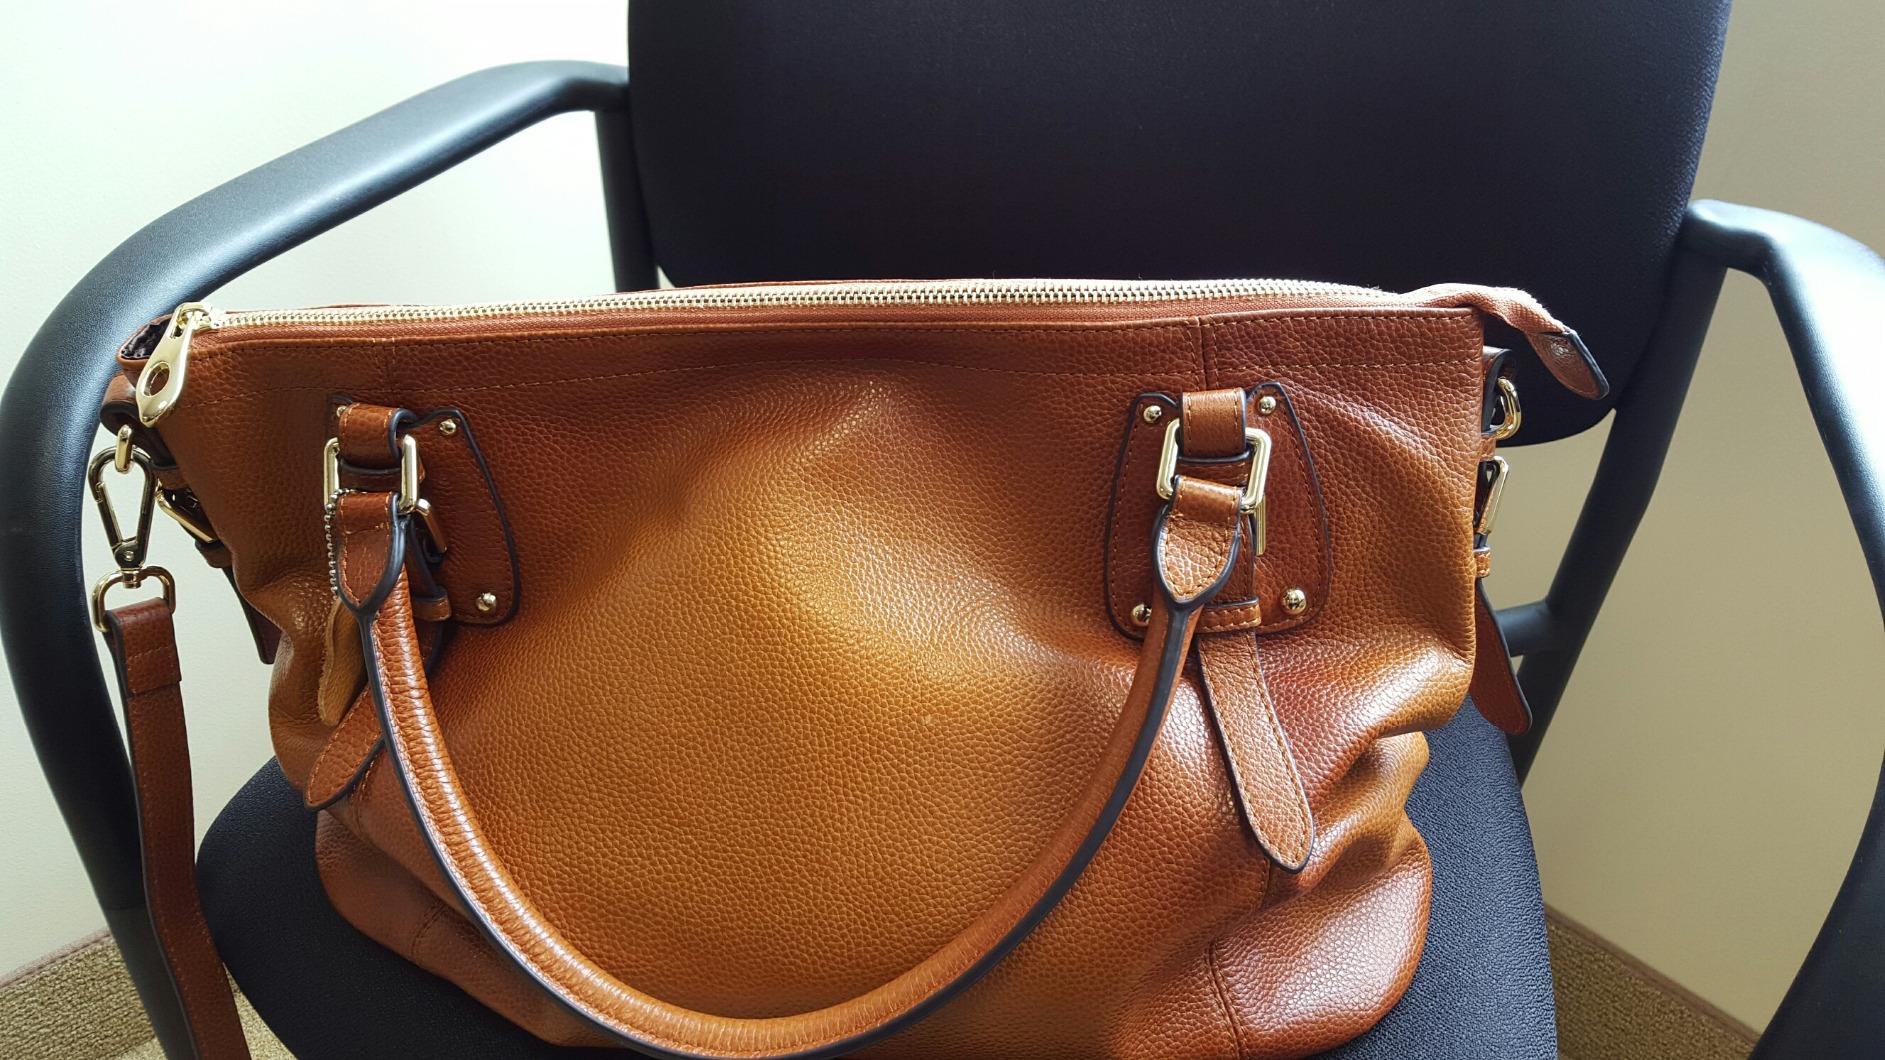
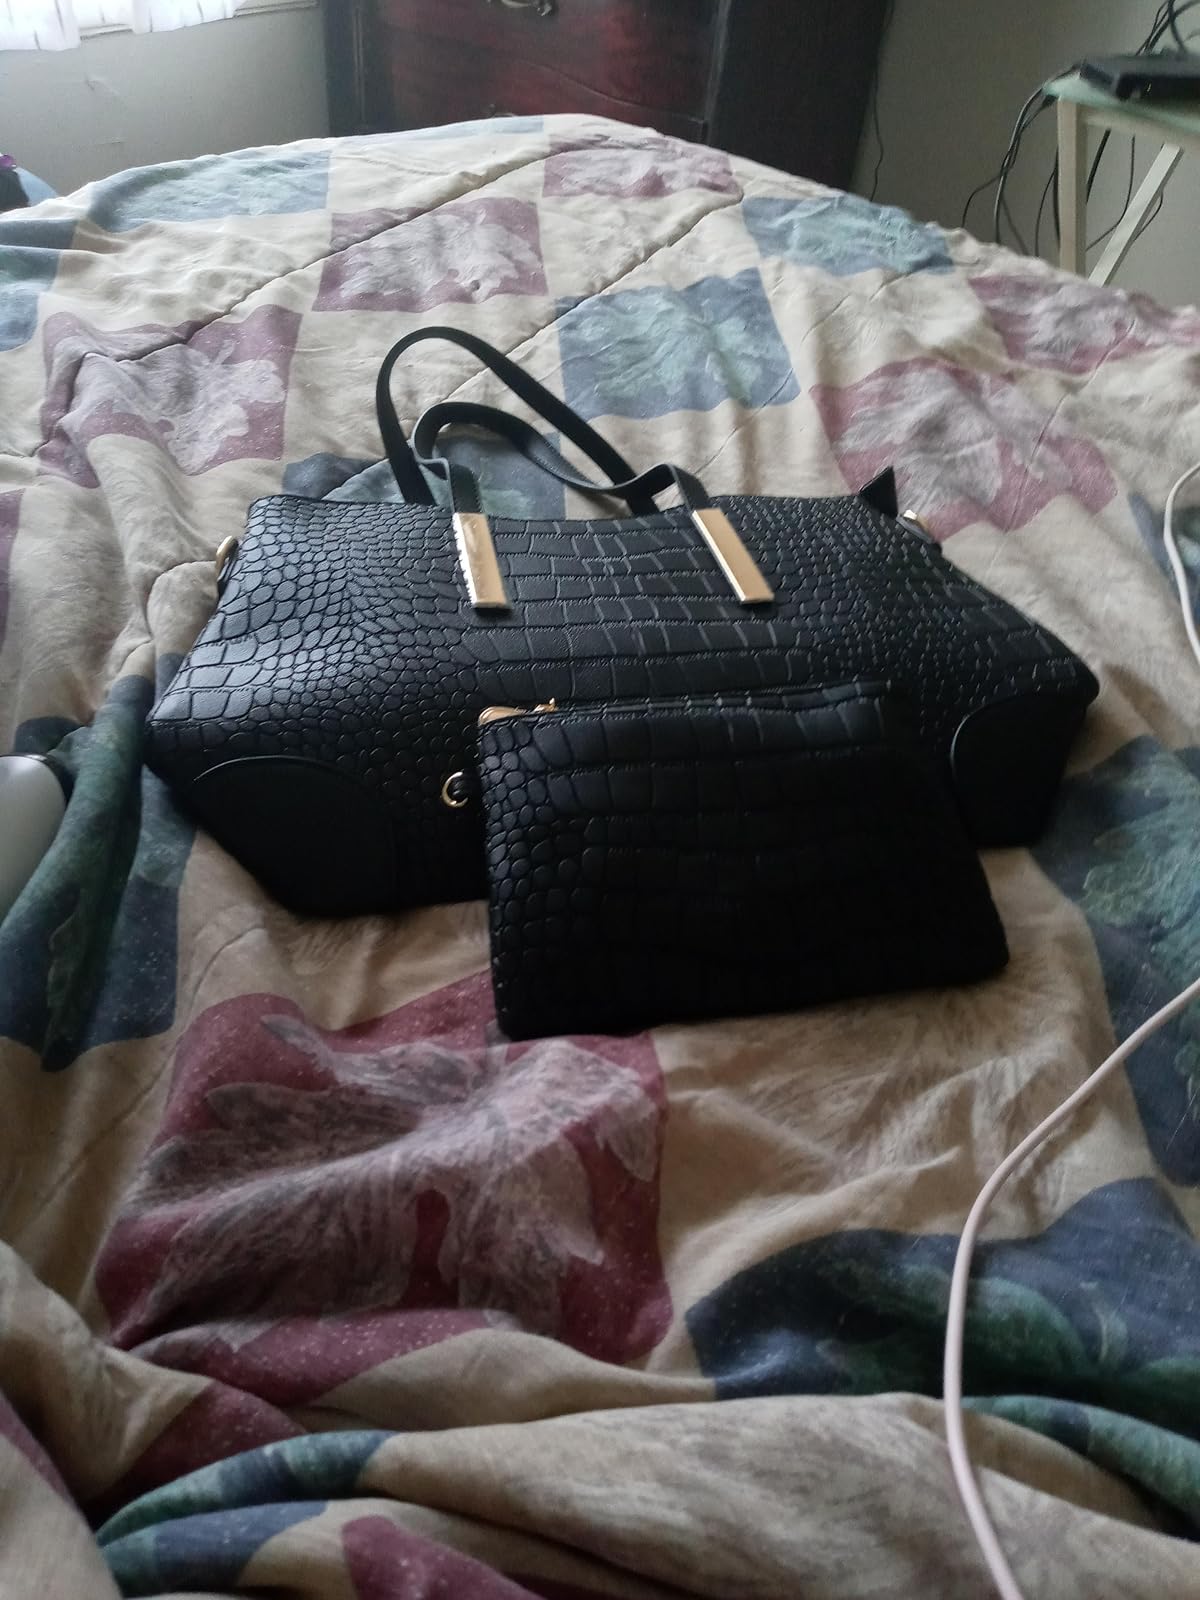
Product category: accessories_handbag
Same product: no